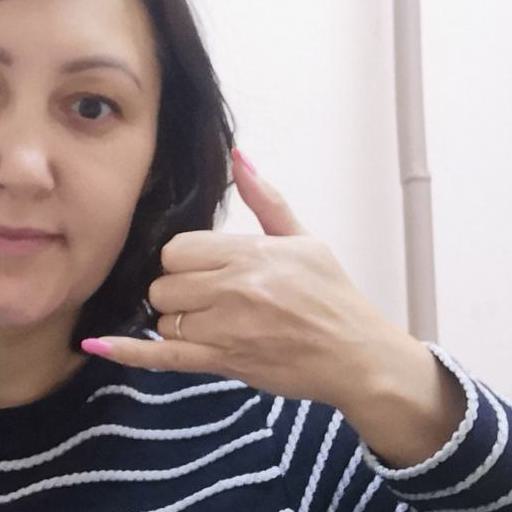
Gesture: call